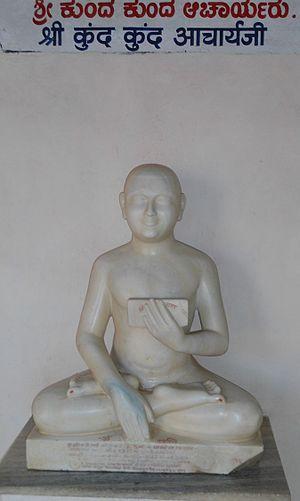
Kundakunda appelé aussi Padmanandin est un auteur majeur du jaïnisme. Il vivait aux alentours du IIᵉ siècle de notre ère, et était un responsable de l'ordre des ascètes de la branche digambara. Son nom vient de son village qui s'appelait Kundkund, aujourd'hui Andra, en Inde du Sud. Très érudit, professeur, il a composé de nombreux livres comme Samaya Saara traduit par: L'Essence des doctrines, et, qui parle de la nature de l'âme pure; ou Niyama Saara: L'Essence des lois ascétiques où les devoirs religieux sont dépeints. D'autres ouvrages comme Pancastikaaya Saara ou Astapaahuda sont à mettre à son actif. Il a écrit aussi un guide pour les personnes qui rejoignent un ordre de mendiant-ascète; il a également débattu dans des ouvrages de la Réalité à deux niveaux: le niveau divin et le niveau commun. Bien que plus lié à l'ordre digambara, Kundakunda est aussi pris en compte par la branche shvetambara. Son nom apparaît dans les hymnes récités par les jaïns le matin à l'heure actuelle. Il a influencé le travail des théologiens jaïns bien des siècles après avoir quitté son enveloppe charnelle.